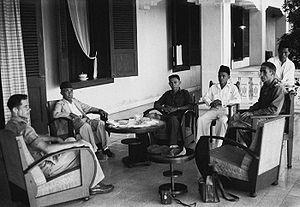
Le royaume de Bima est un ancien État princier d'Indonésie dans l'est de l'île de Sumbawa, dans les Petites îles de la Sonde. Selon la légende, il fut fondé par le dieu Manjang, qui devint ainsi le premier souverain de Bima, à une date inconnue.